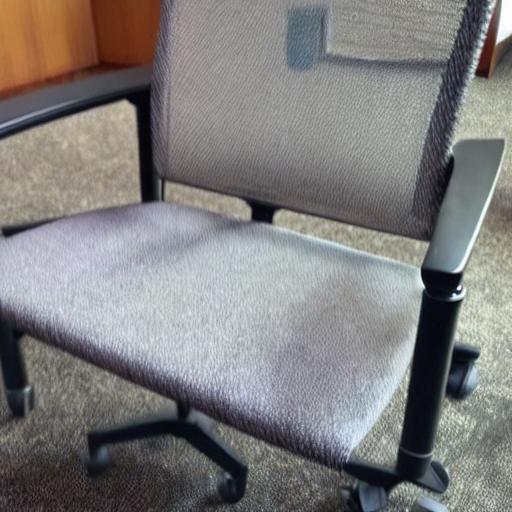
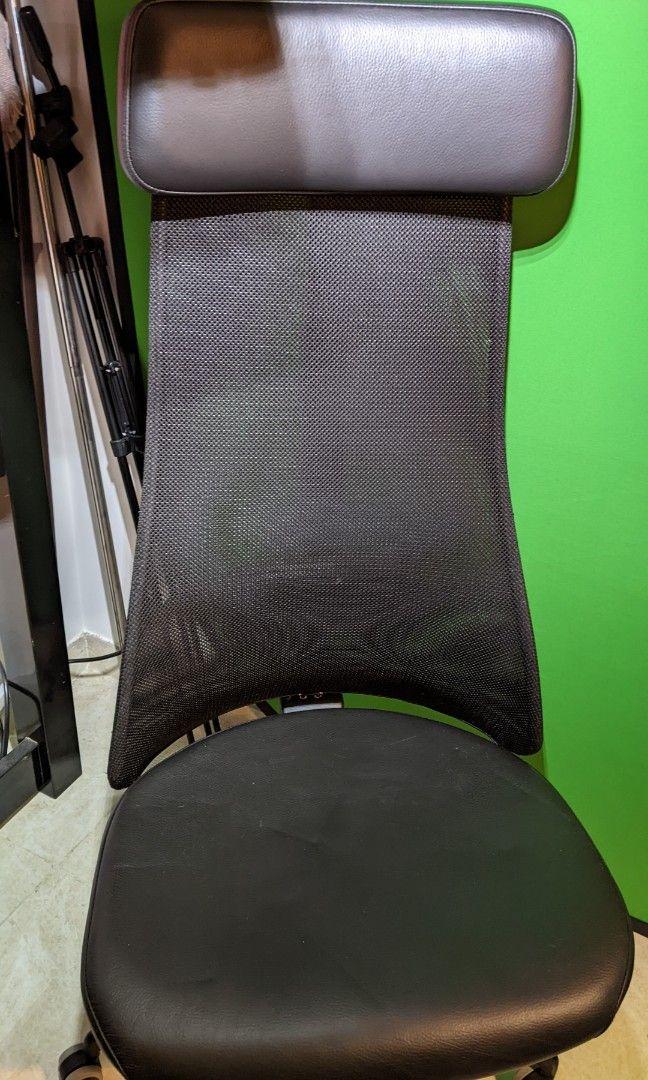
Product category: items_chair
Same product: no